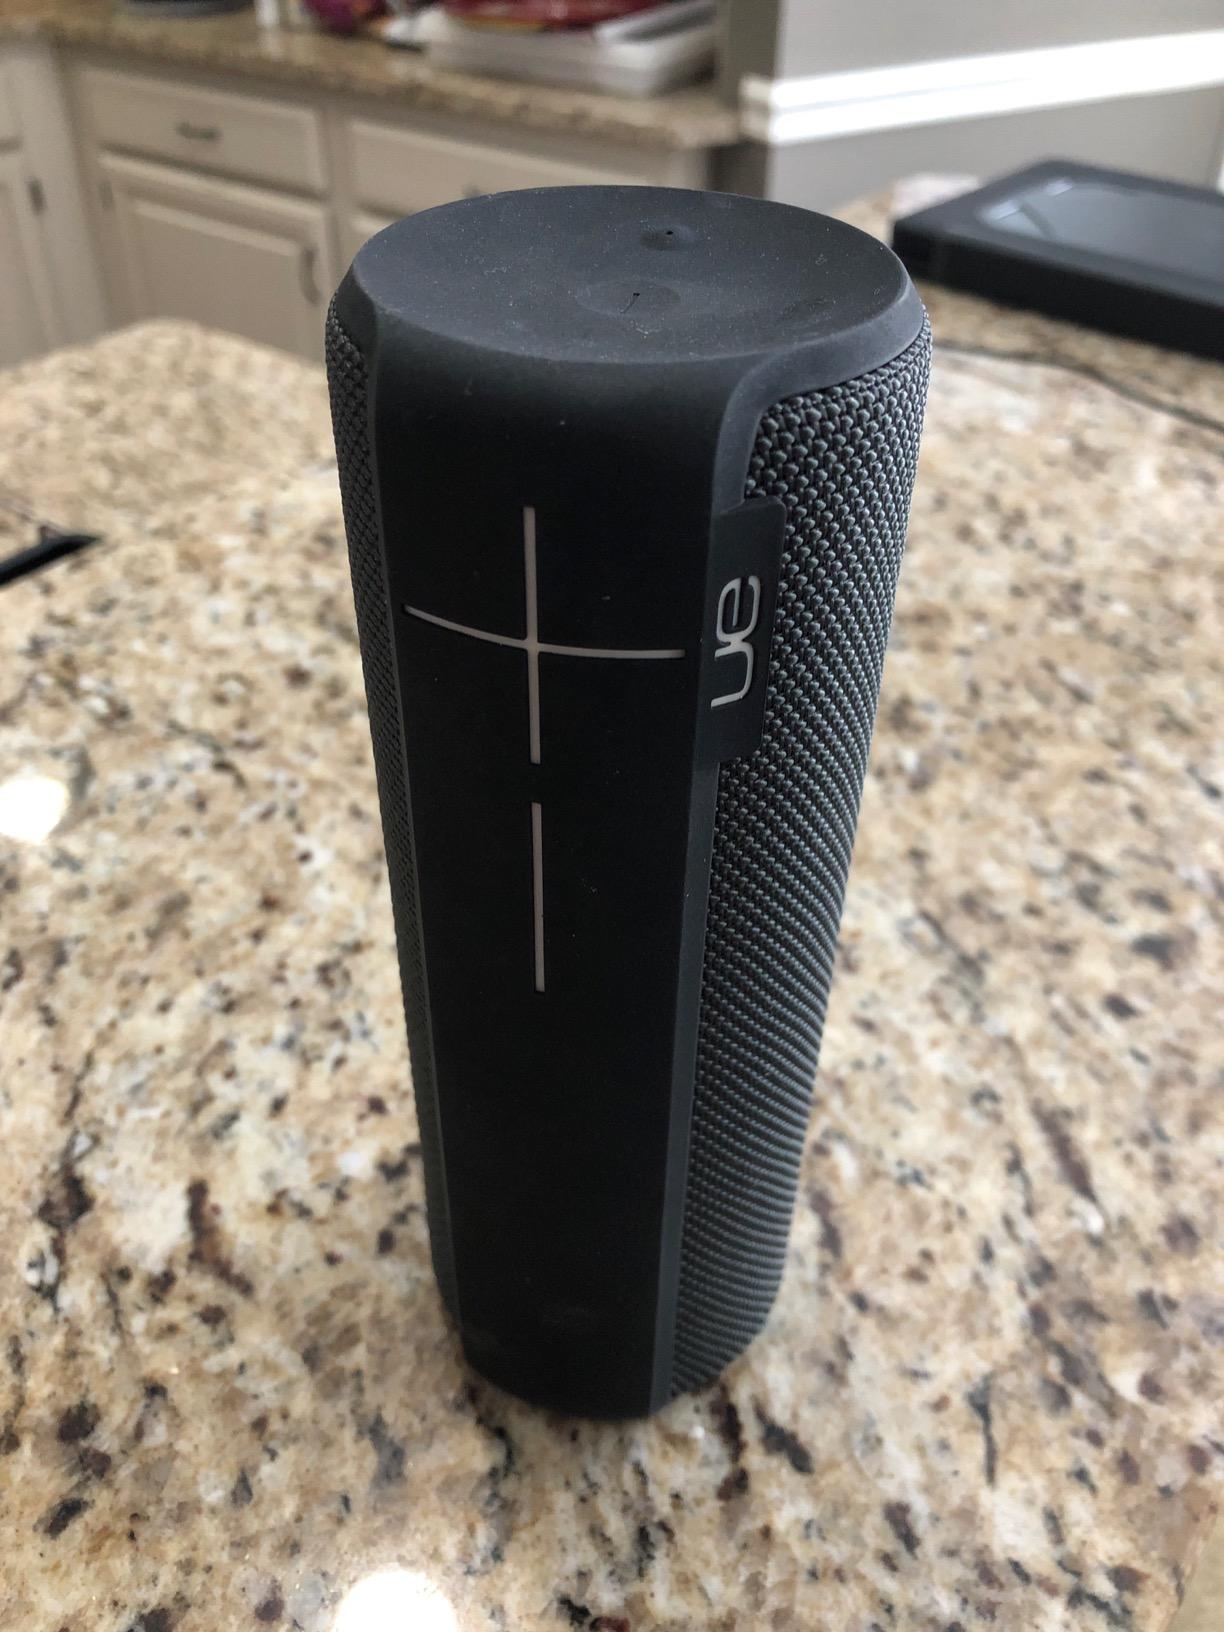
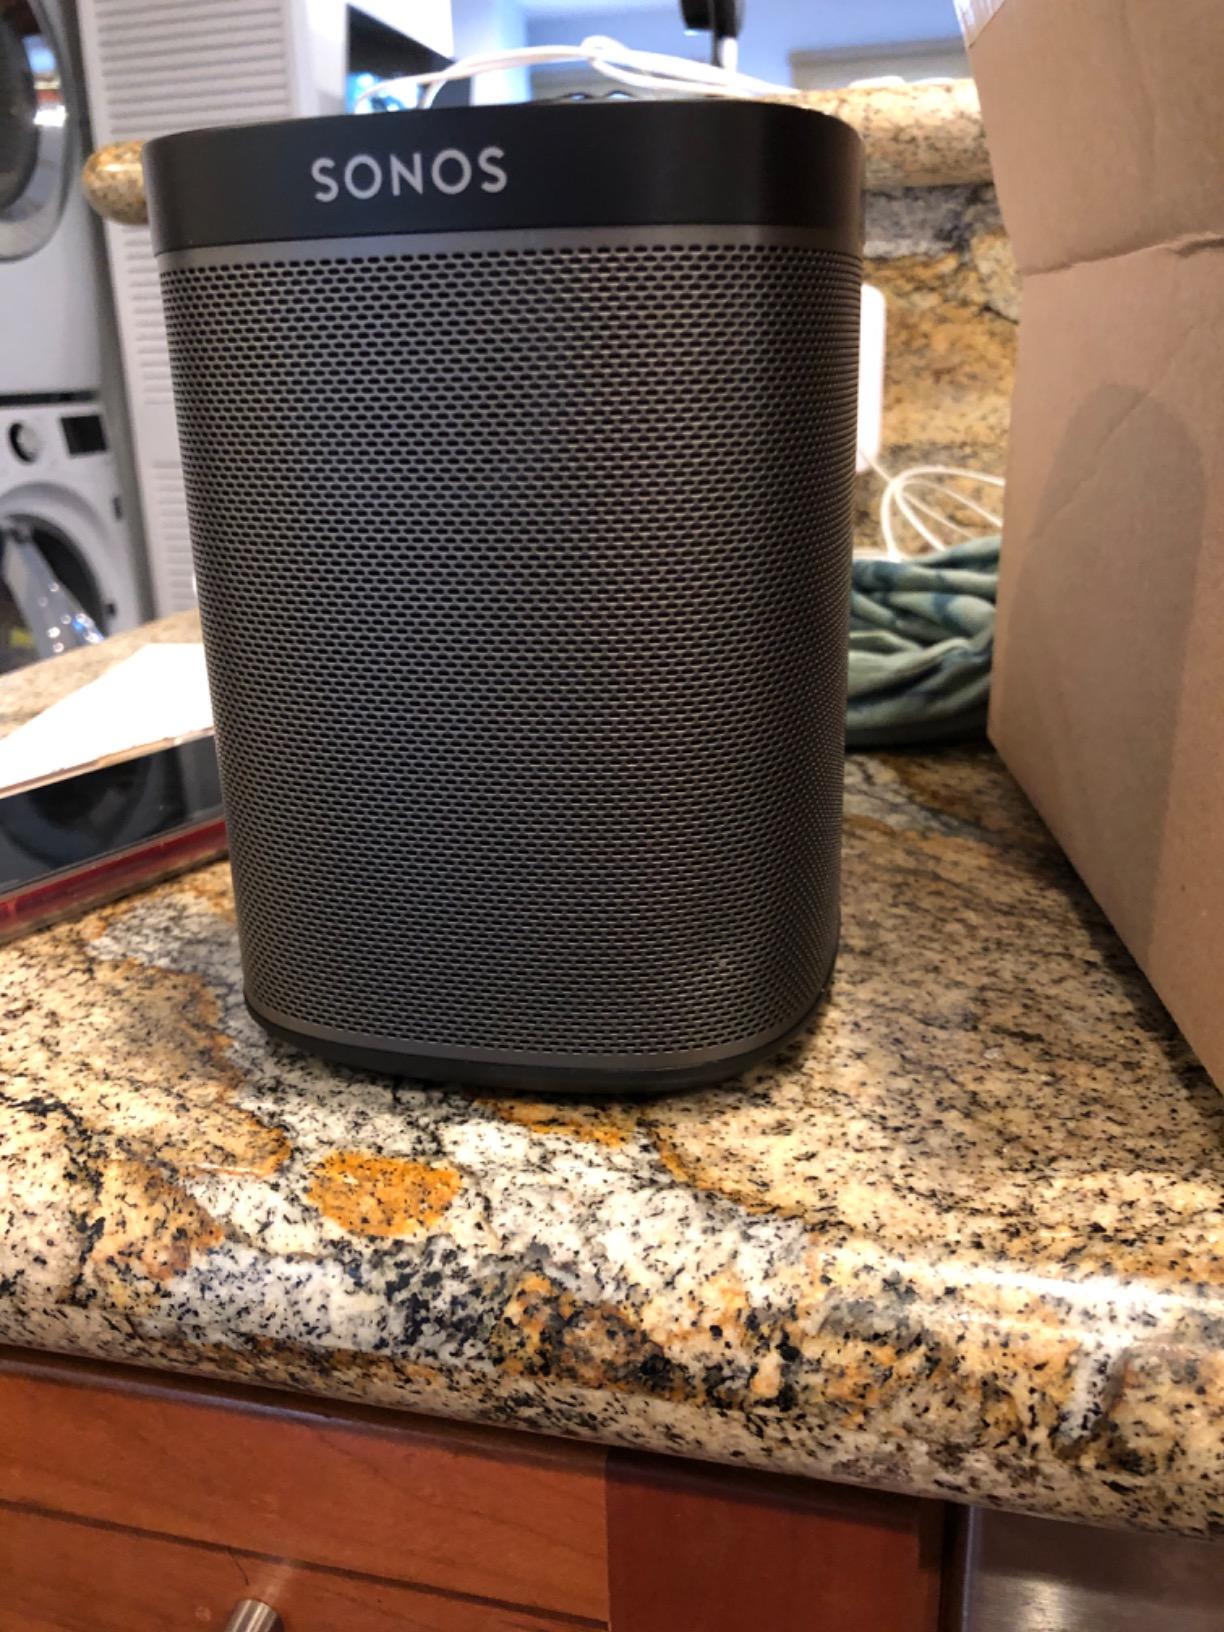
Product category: speaker
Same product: no